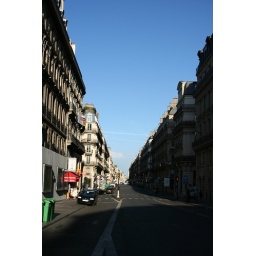
Opera house road in paris